Northern pika

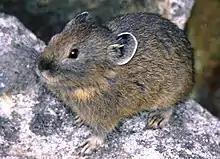
A northern pika ("Ochotona hyperborea yesoensis") in Mount Nipesotsu, Japan

Northern pikas are most active and mostly feed soon after dawn and as dusk approaches. They have a network of burrows and also use crevices in the rocks and subterranean runways. Each underground network of passages has numerous entrances and pathways join these with feeding areas on the surface. During their time above ground, their time is spent moving about, feeding, grooming or sitting in a stationary position, usually on some eminence. They mostly move around using short jumps but can also walk and run, and can combine these means of locomotion while agilely climbing over rocks or scaling cliffs. They can stand briefly on their hind legs while sparring or gathering food and can climb in an ungainly fashion in seedling conifers such as the Scots pine ("Pinus sylvestris").